Sporting de Gijón

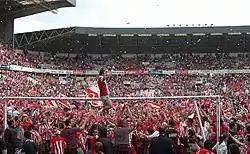
Football players celebrate with their fans the club's return to top-flight, 15 June 2008

With Manuel Preciado at the helm of the team since 2006, the 2007–08 season started with the club unbeaten during the first nine games. Finally, on 15 June 2008, the club secured promotion back to La Liga after beating 2–0 Eibar in the last round.